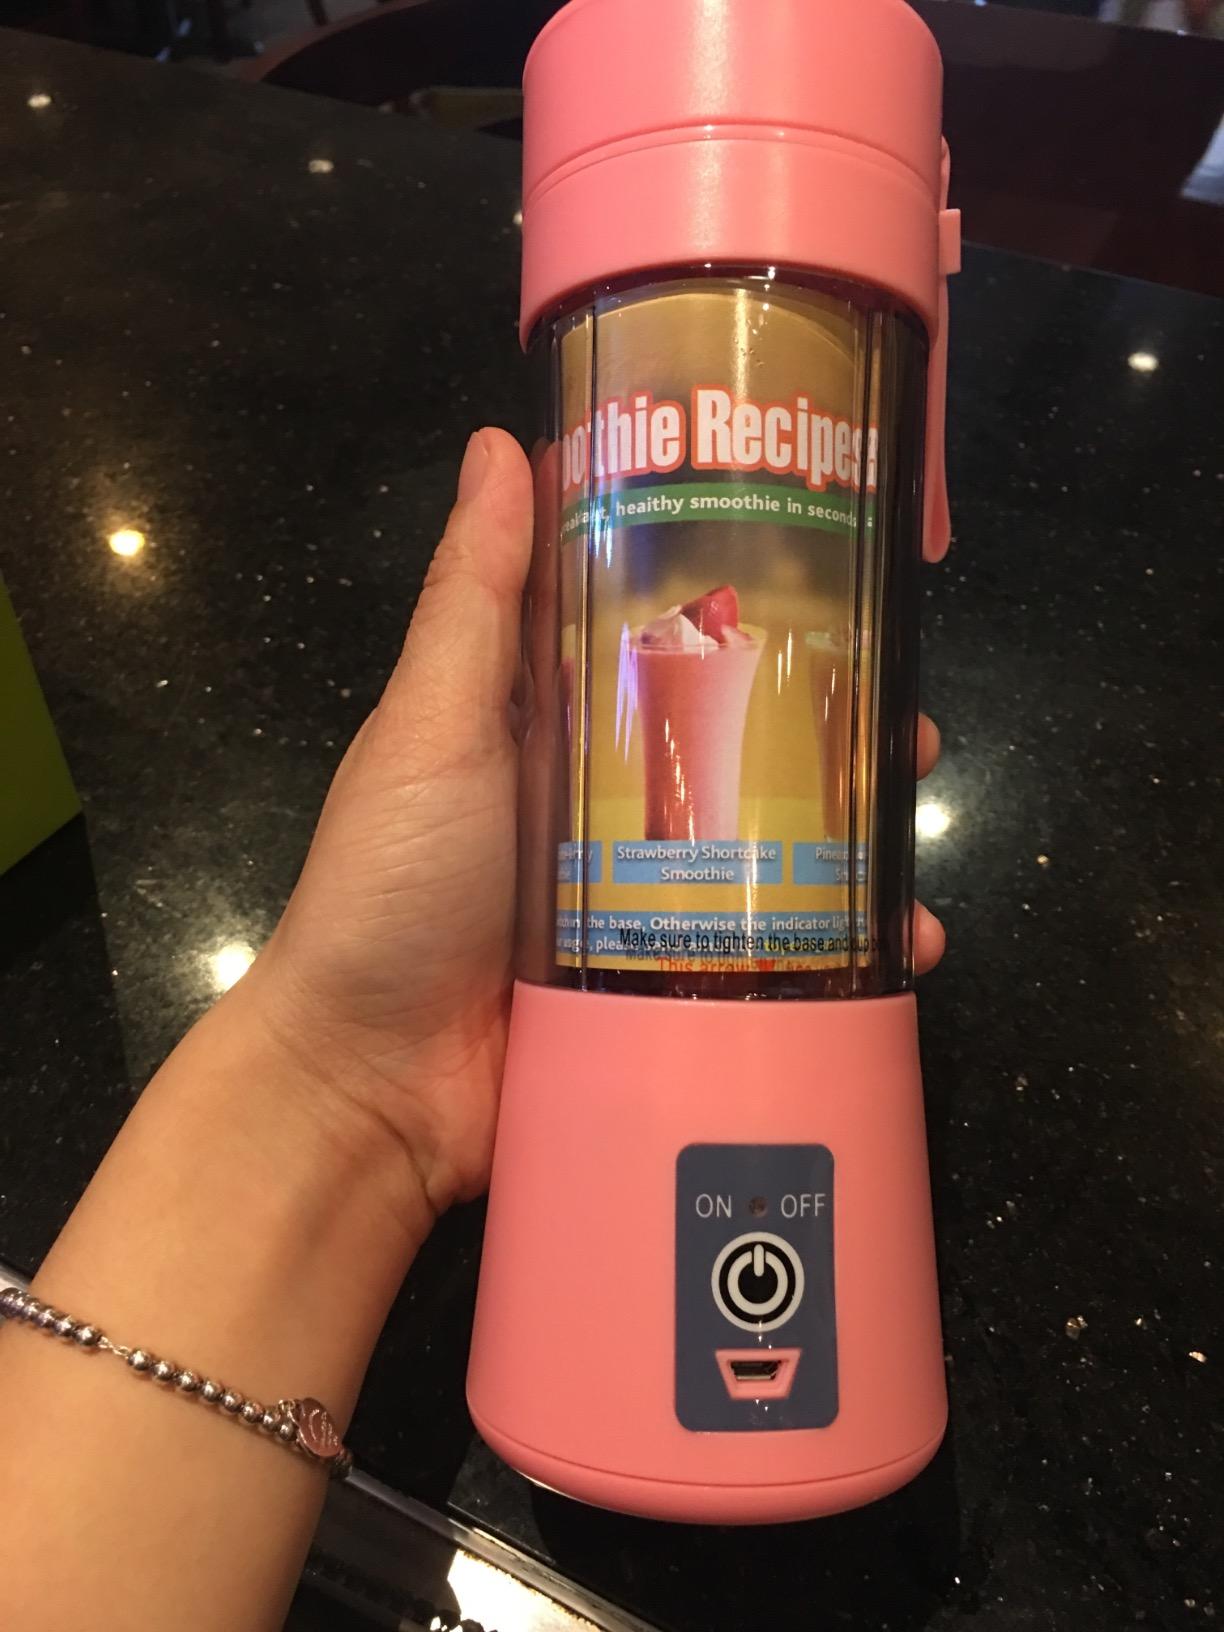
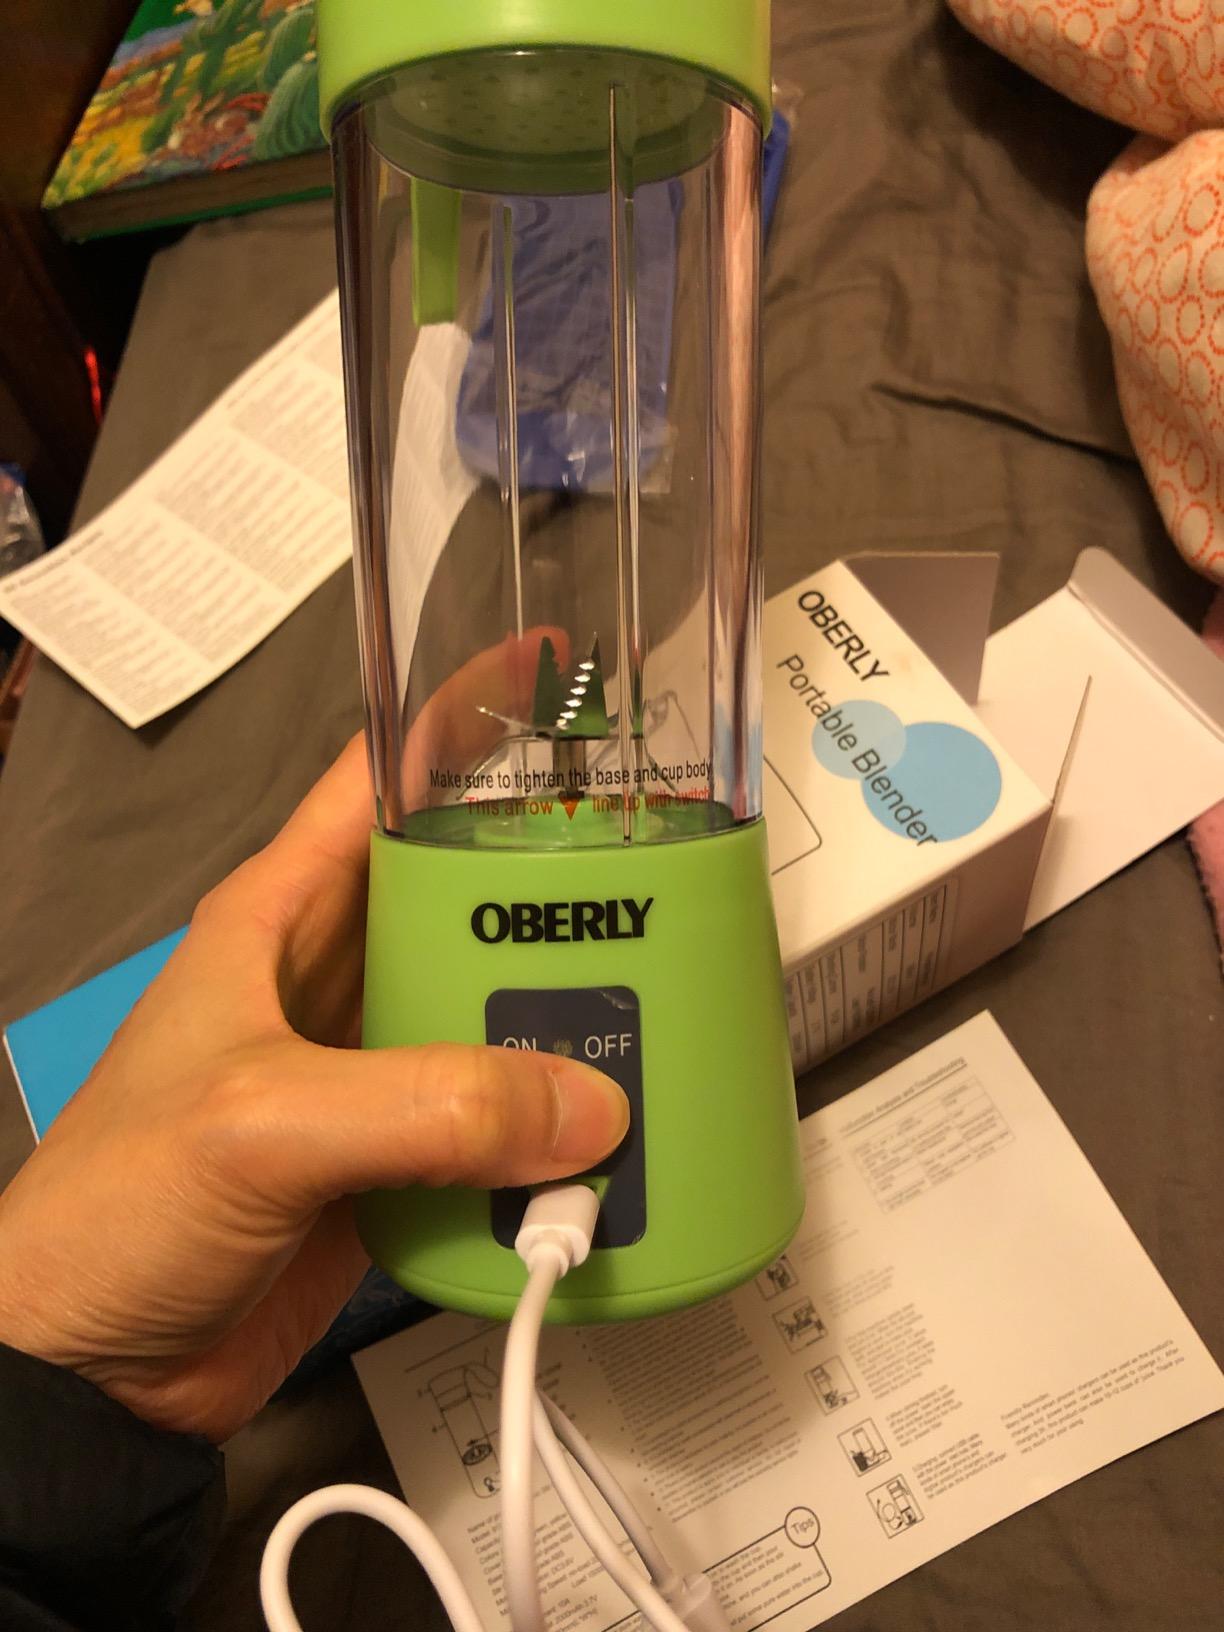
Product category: items_blender
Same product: no